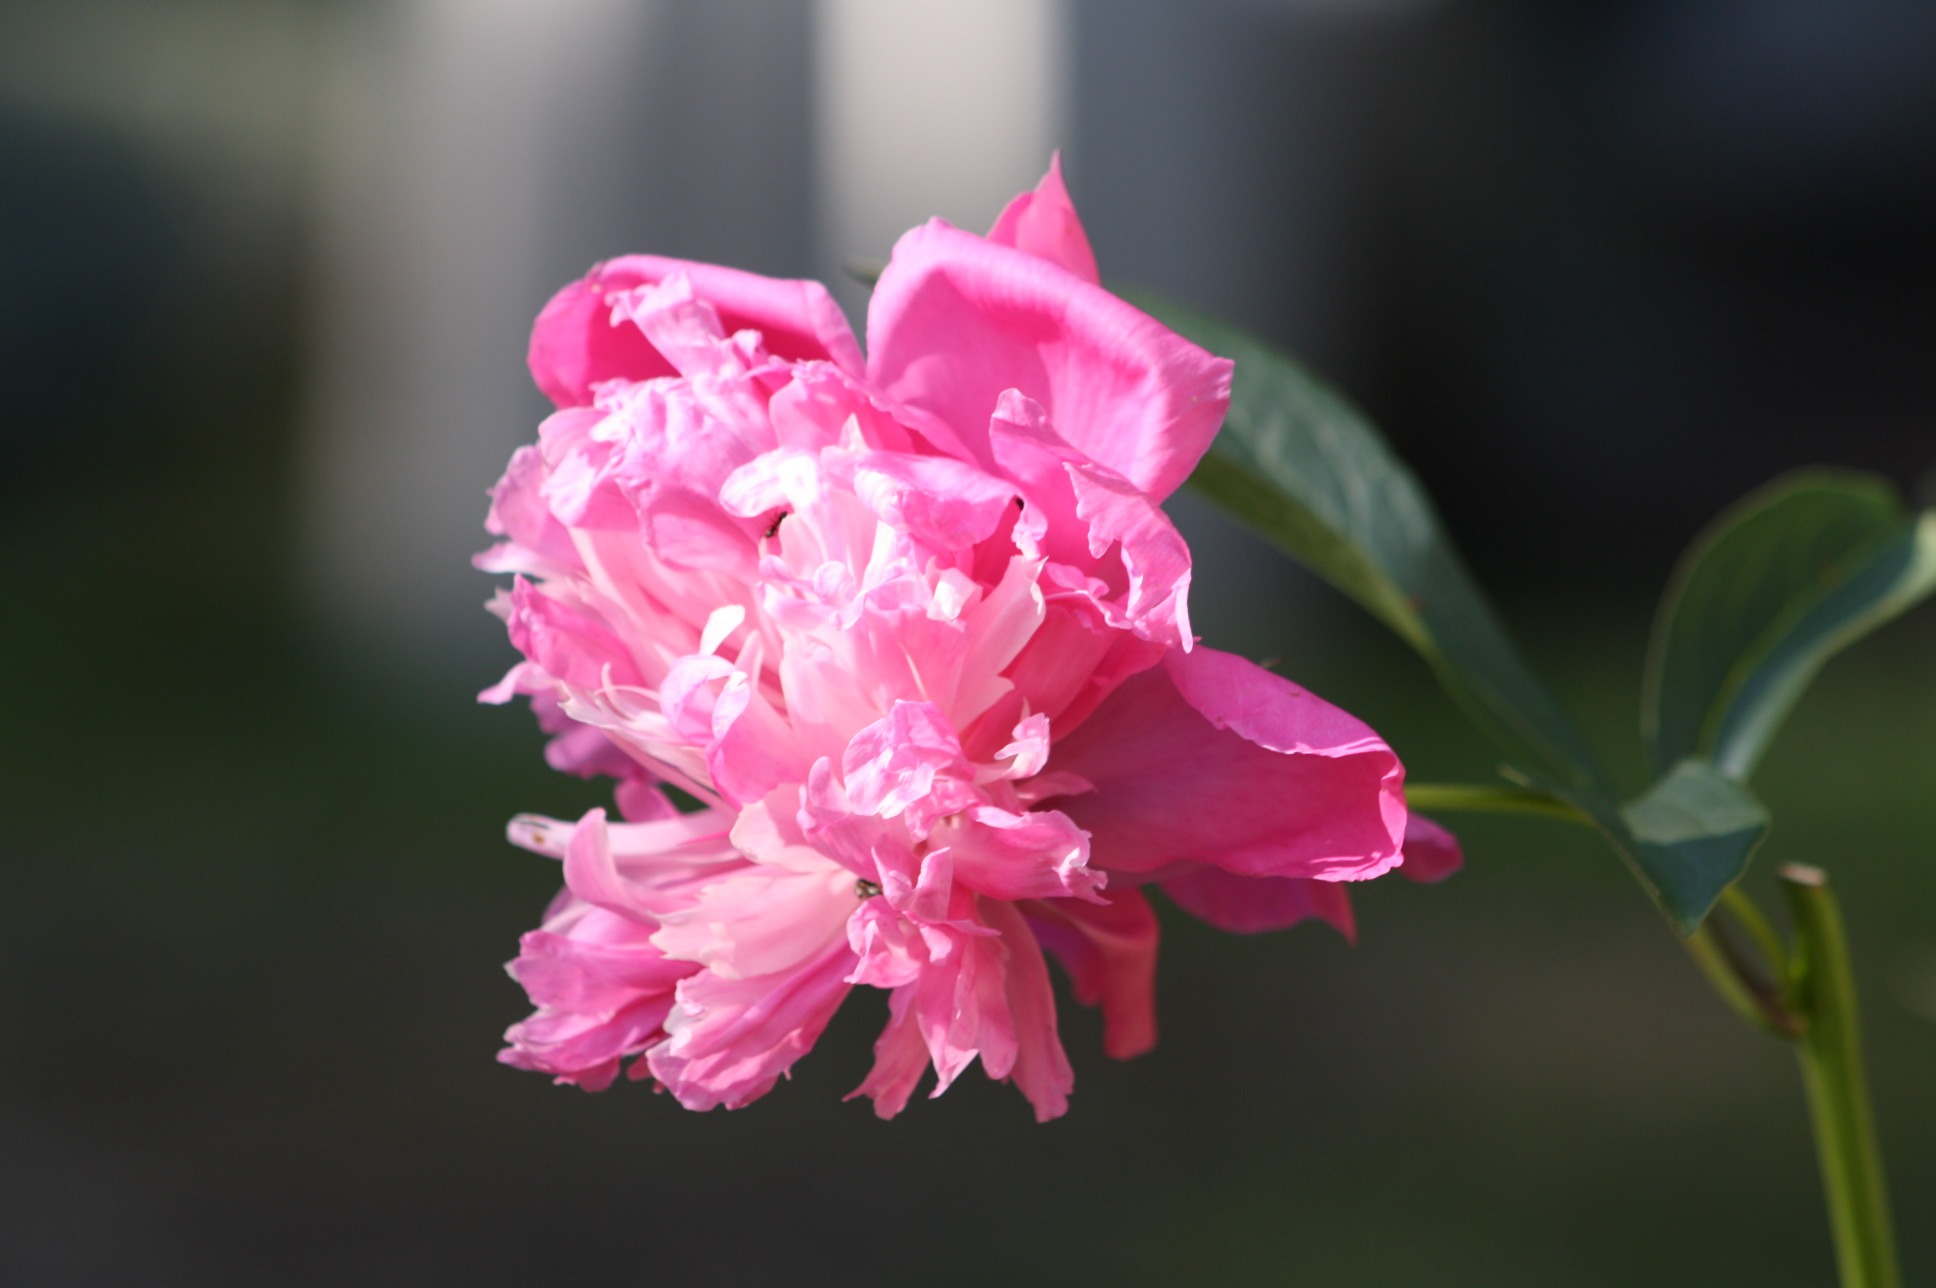
blossom, plant, photography, stem, leaf, flower, petal, bloom, floral, environment, rose, herb, natural, botany, agriculture, pink, flora, botanical, wildflower, close up, outdoors, vegetation, horticulture, peony, dianthus, organic, macro photography, flowering plant, garden roses, plant stem, land plant